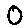
Label: 0